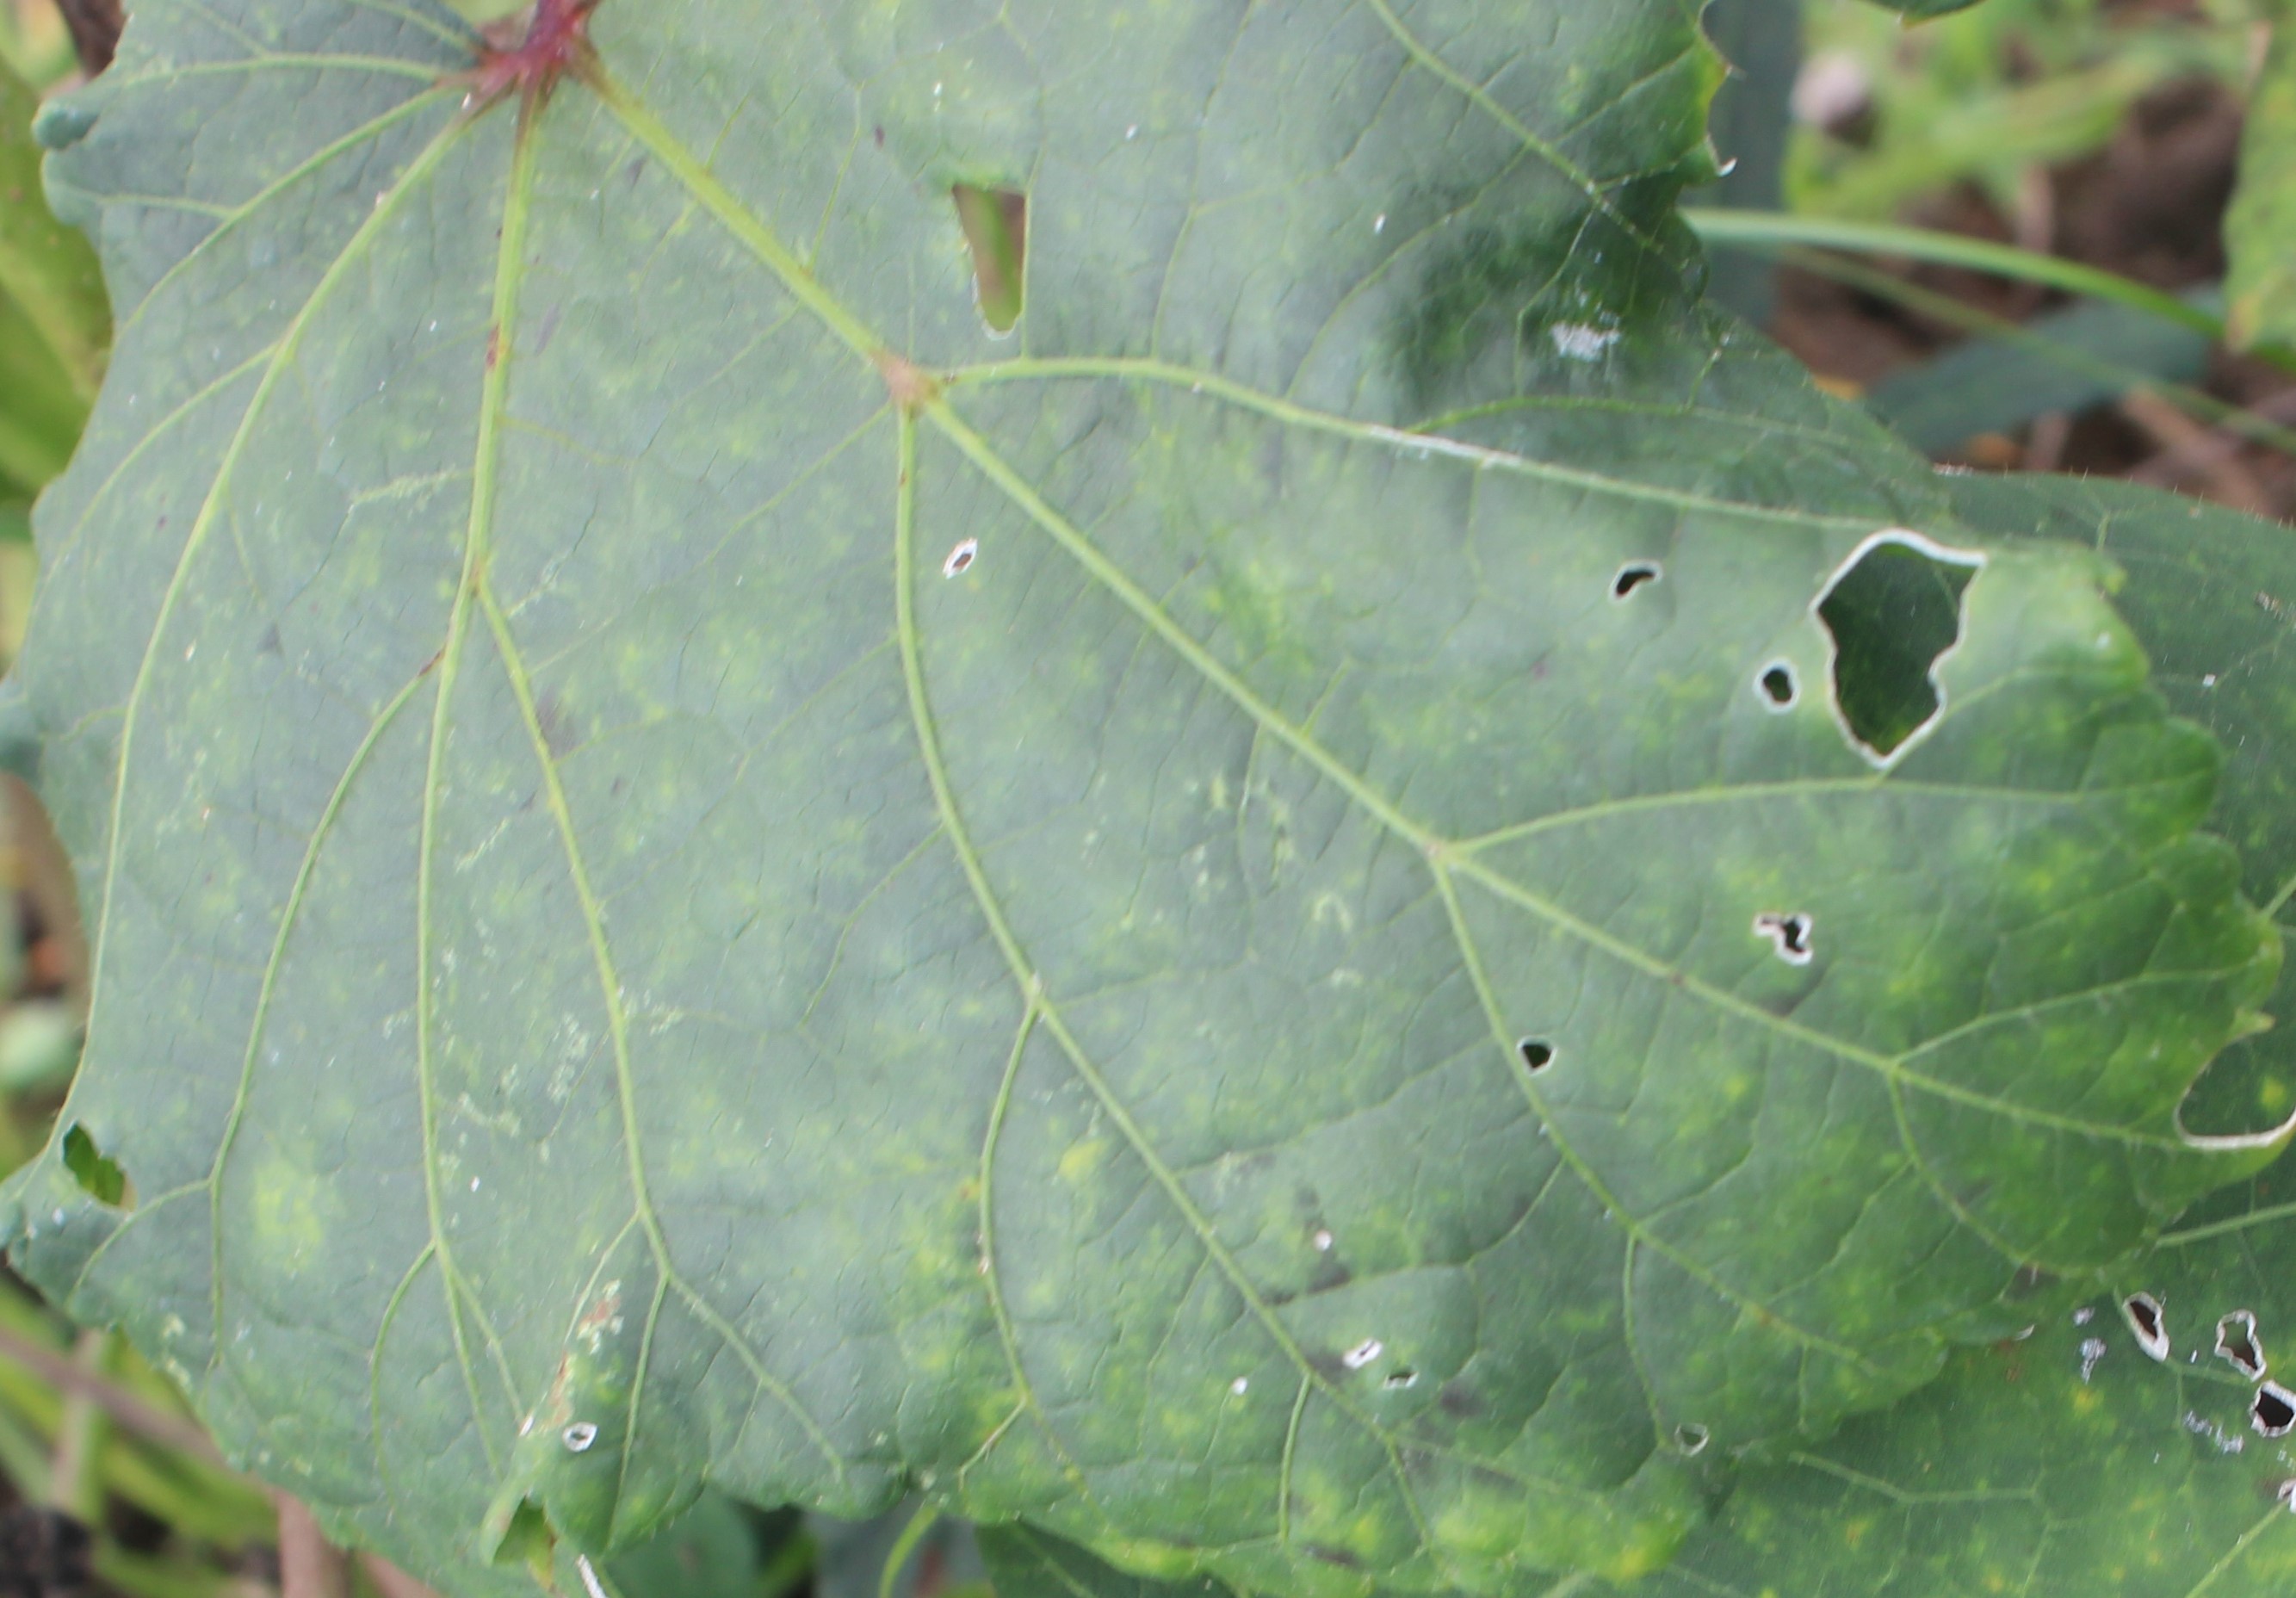
Label: Alternaria Leaf Spot